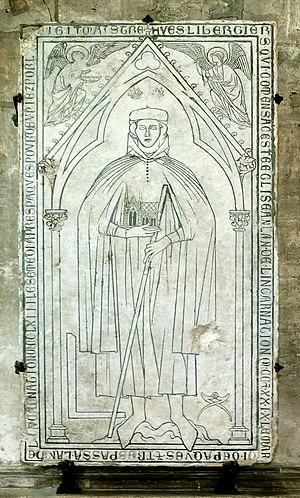
Cathedral Notre-Dame de Reims: dalle funéraire d'Hugues Libergier (* 1229
L'architecture gothique est un style architectural d'origine française qui s'est développé à partir de la seconde partie du Moyen Âge en Europe occidentale. Elle apparaît en Île-de-France et en Haute-Picardie au XIIᵉ siècle. Elle se diffuse rapidement au nord puis au sud de la Loire et en Europe jusqu'au milieu du XVIᵉ siècle et même jusqu'au XVIIᵉ siècle dans certains pays. L'esthétique gothique et ses techniques se perpétuent dans l'architecture française au-delà du XVIᵉ siècle, en pleine période classique, dans certains détails et modes de constructions. Enfin, un véritable renouveau apparaît avec la vague de l'historicisme du XIXᵉ siècle jusqu'au début du XXᵉ siècle. Le style a alors été qualifié de néo-gothique.
Hugues Libergier, né en ? et mort en 1263 à Reims, est un architecte rémois de l'époque gothique.